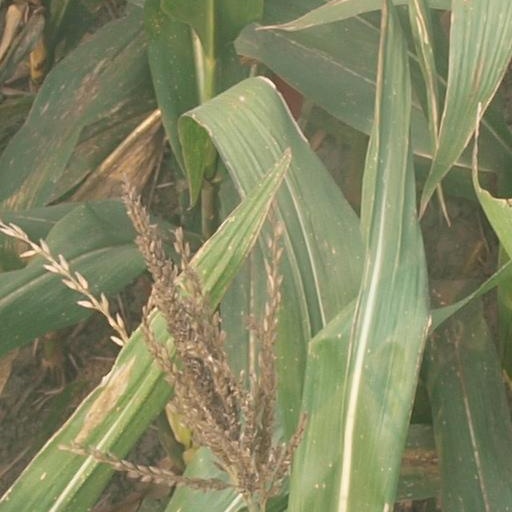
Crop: maize; corn